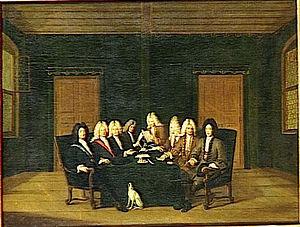
Johann Rudolf Huber né à Bâle le 21 avril 1668 et mort dans la même ville le 28 février 1748, est un portraitiste suisse. Parmi ses portraits les plus connus, on trouve ceux de Charles-Guillaume de Bade-Durlach, Joseph Iᵉʳ du Saint-Empire et Albrecht von Haller.
Dominique-Claude Barberie, marquis de Saint-Contest et de La Châteigneraie, est né en 1668 et mort le 22 juin 1730, est un diplomate et un homme d'État français.